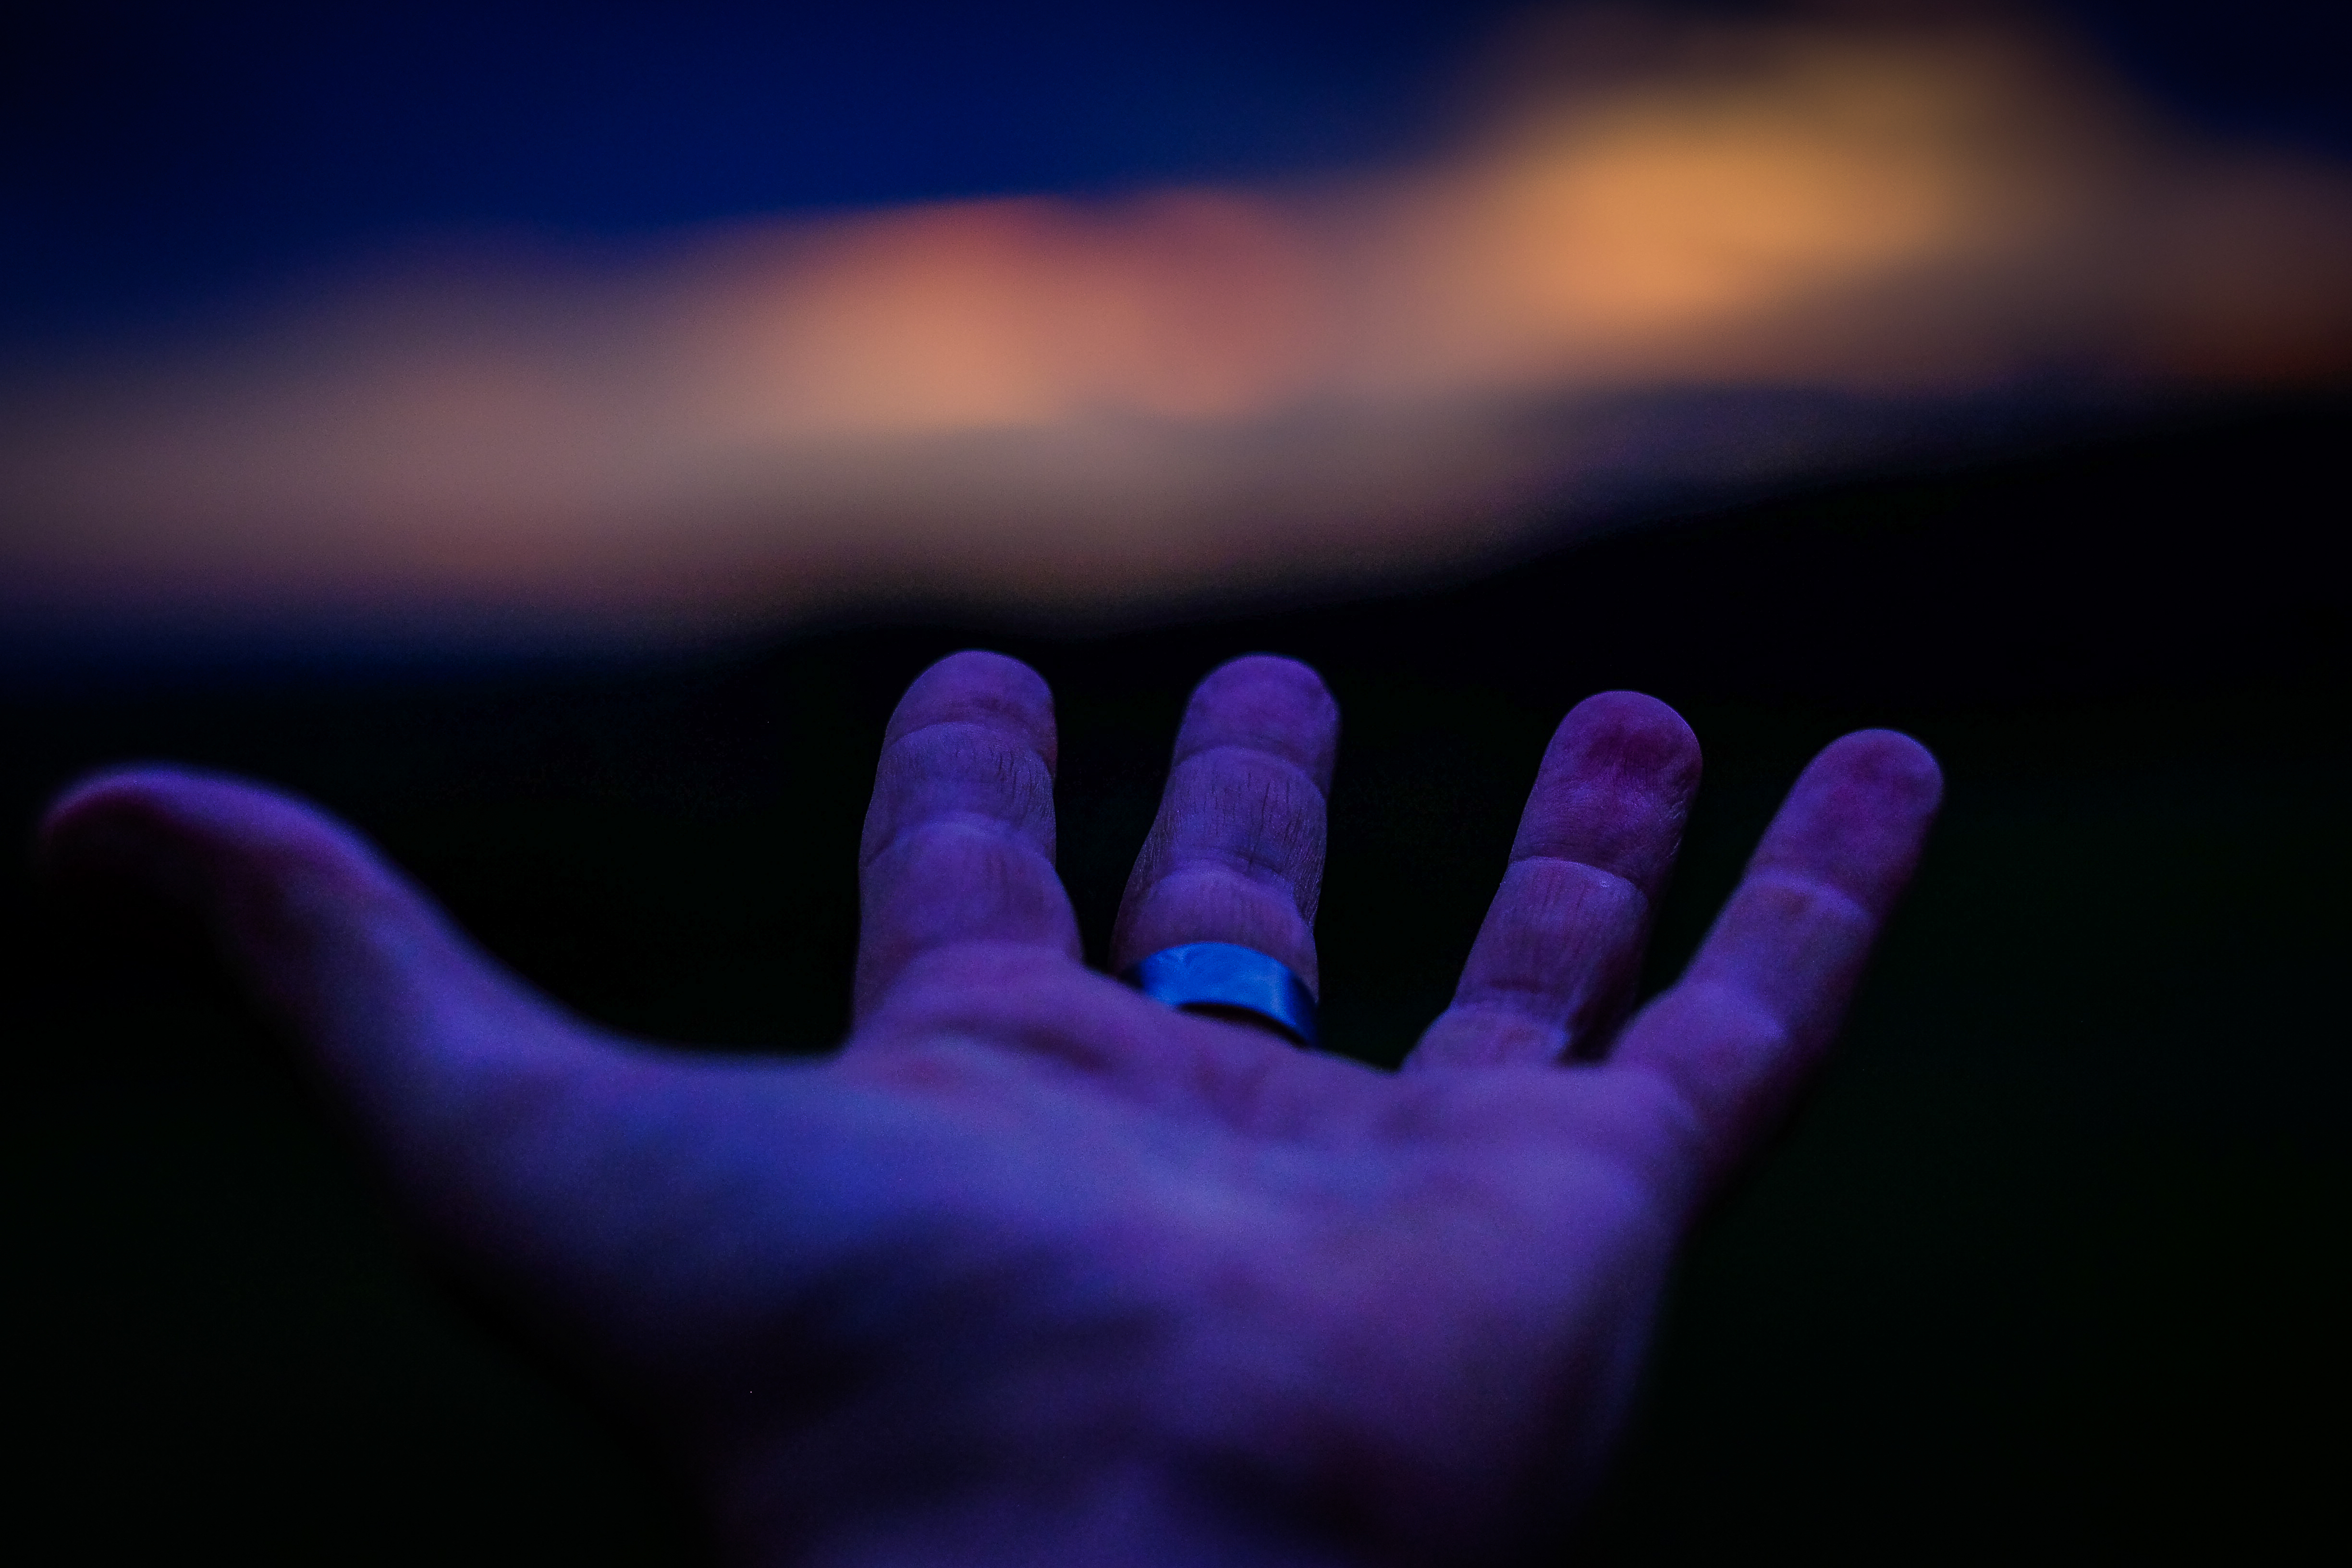
hand, light, finger, color, darkness, blue, close up, help, magic, want, wollen, zaubern, giveme, hilfe, geben, nehmen, mchten, handreichen, gibmir, sense, atmosphere of earth